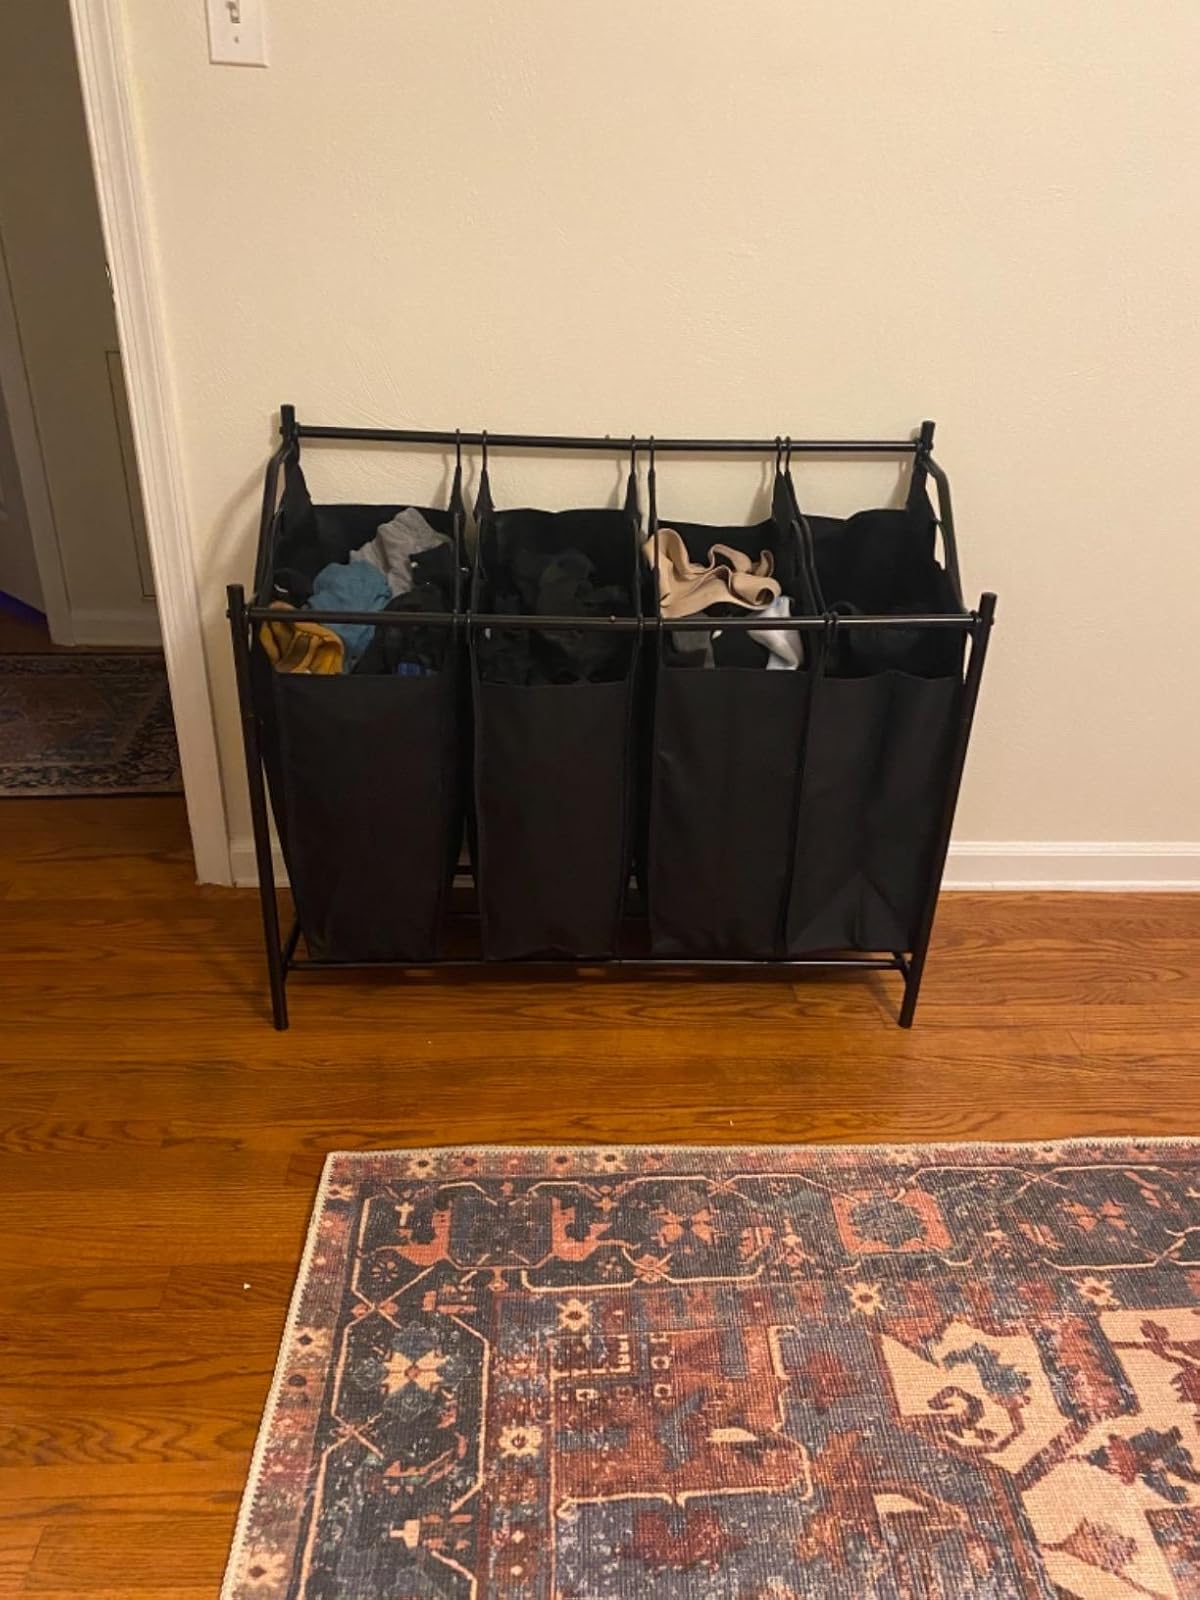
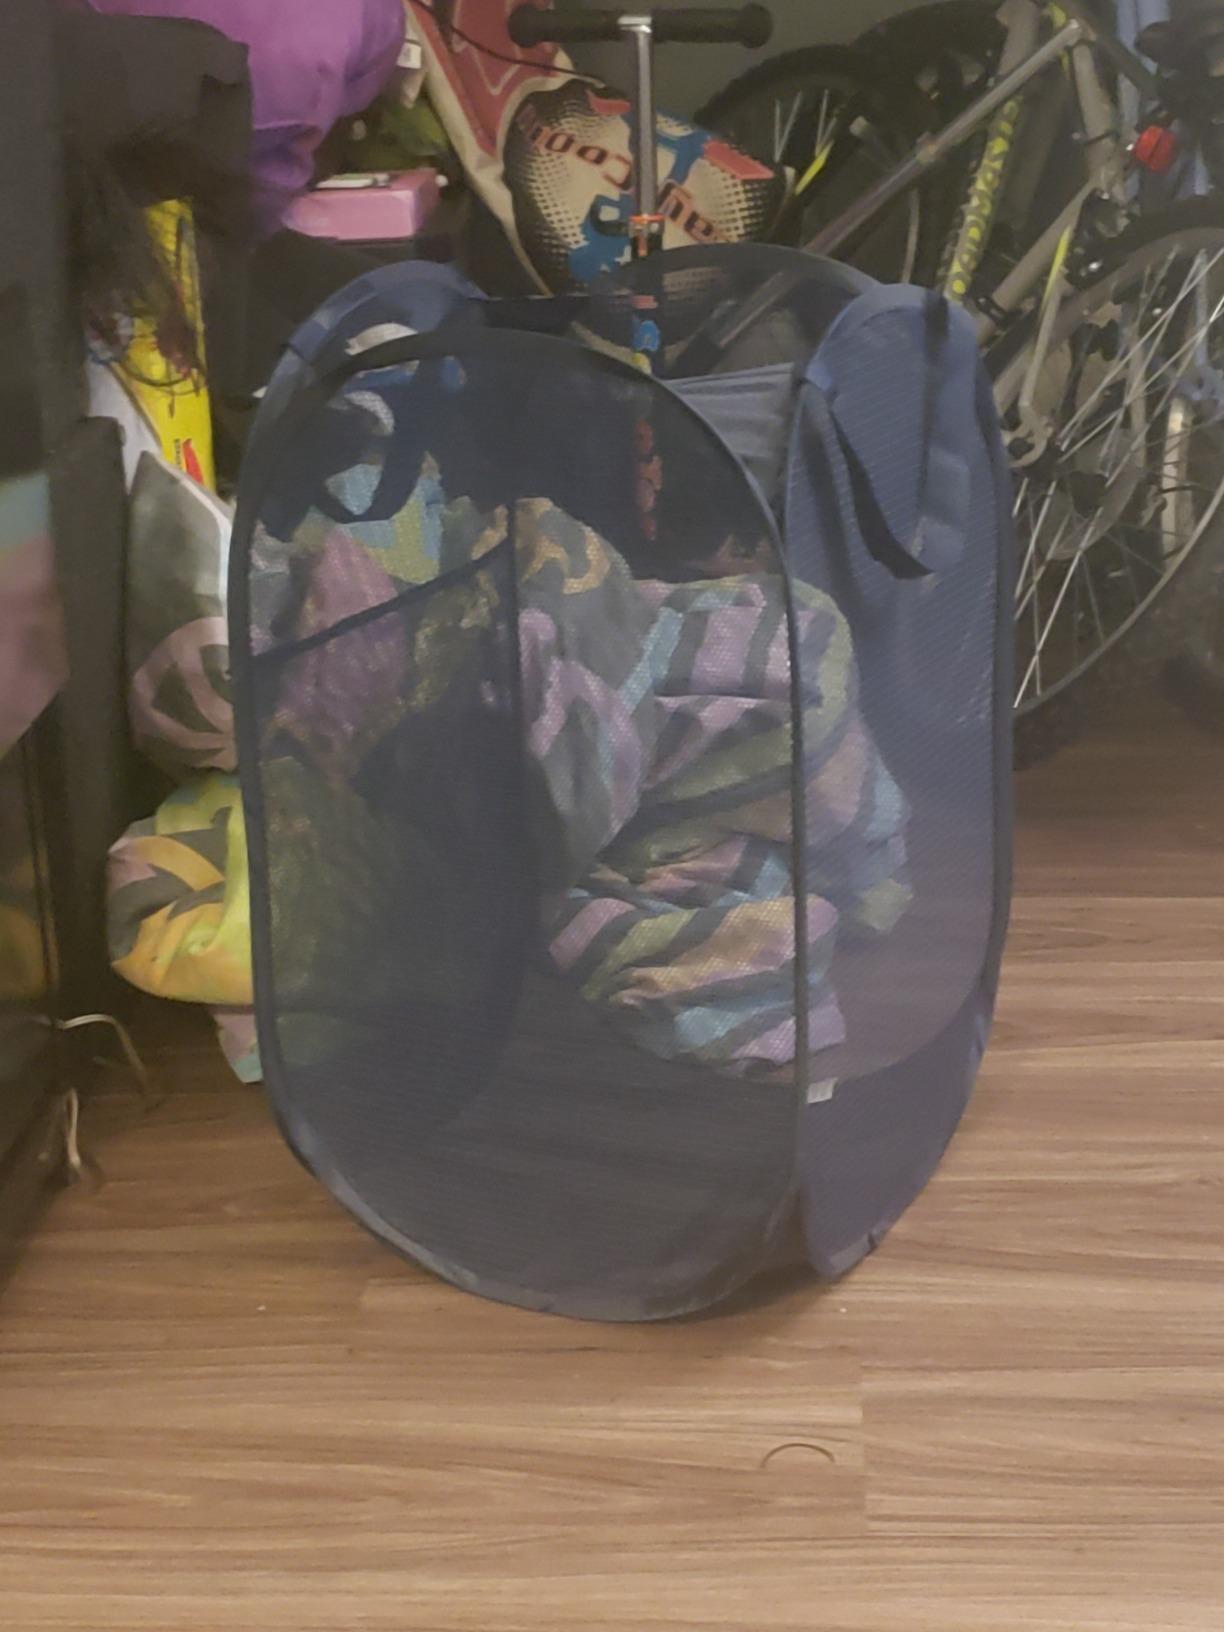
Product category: items_hamper
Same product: no